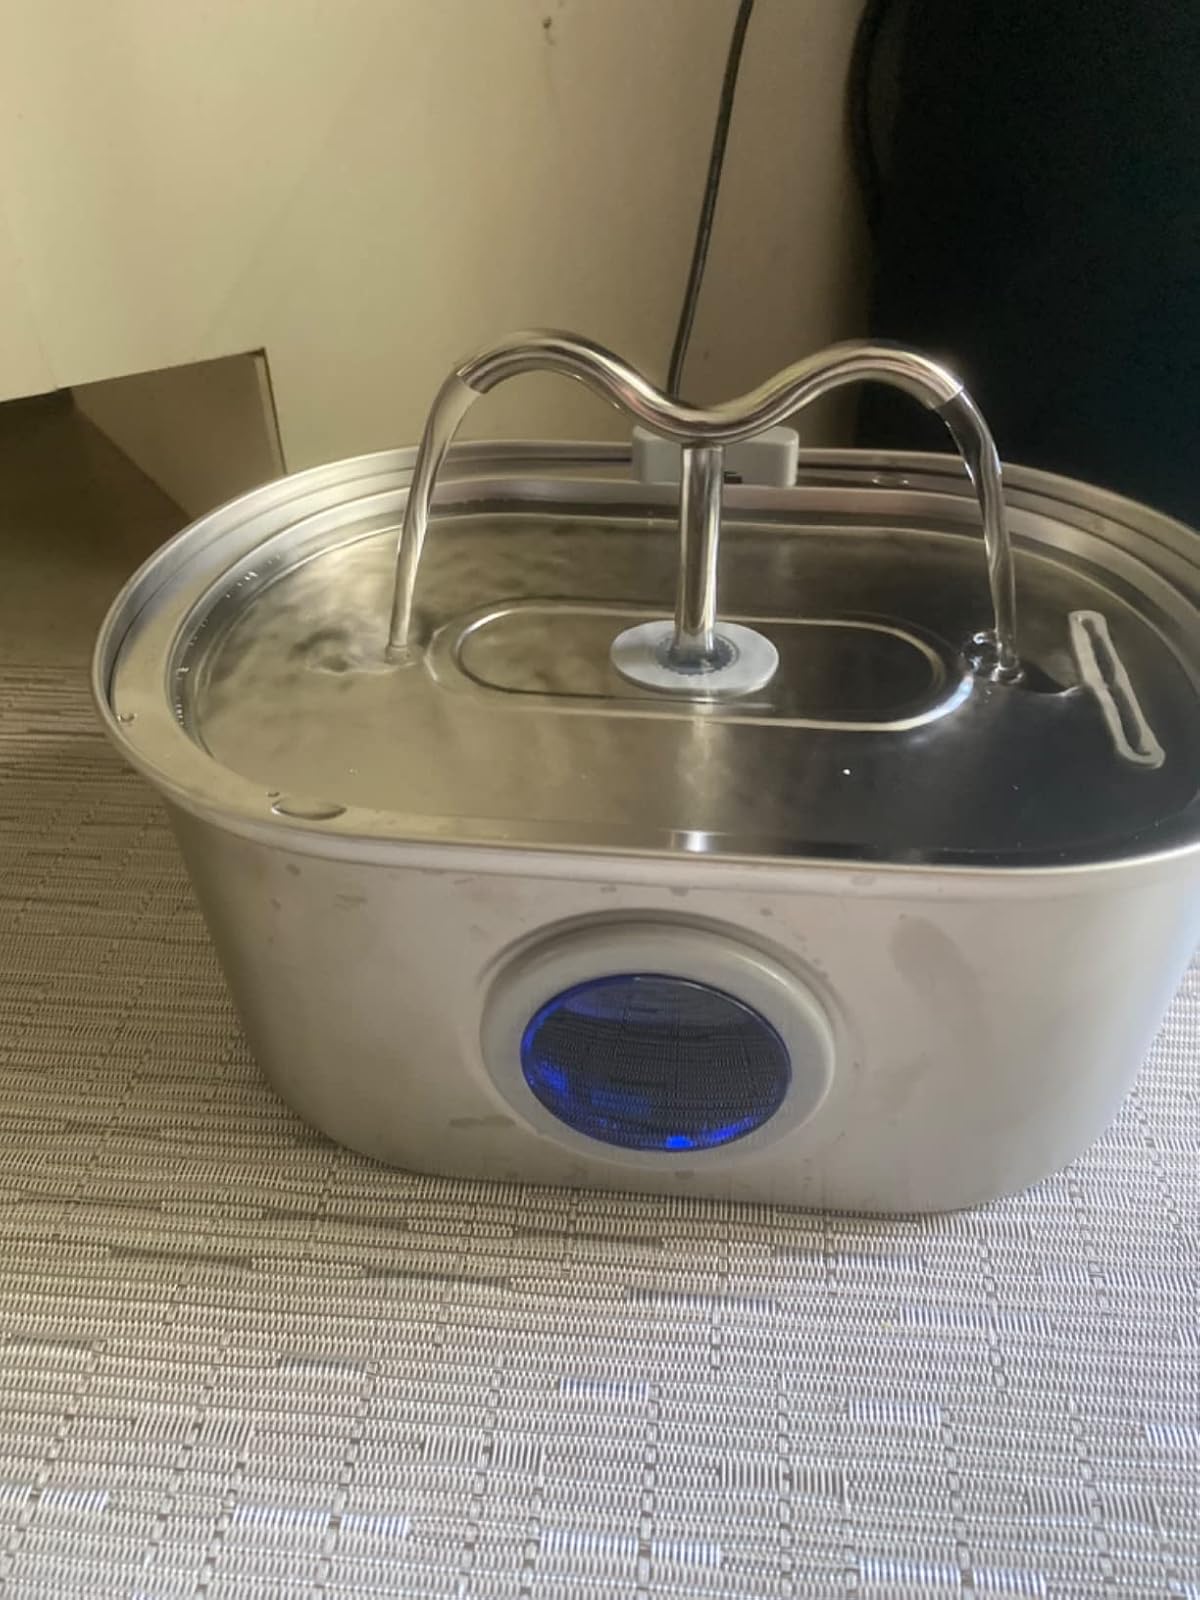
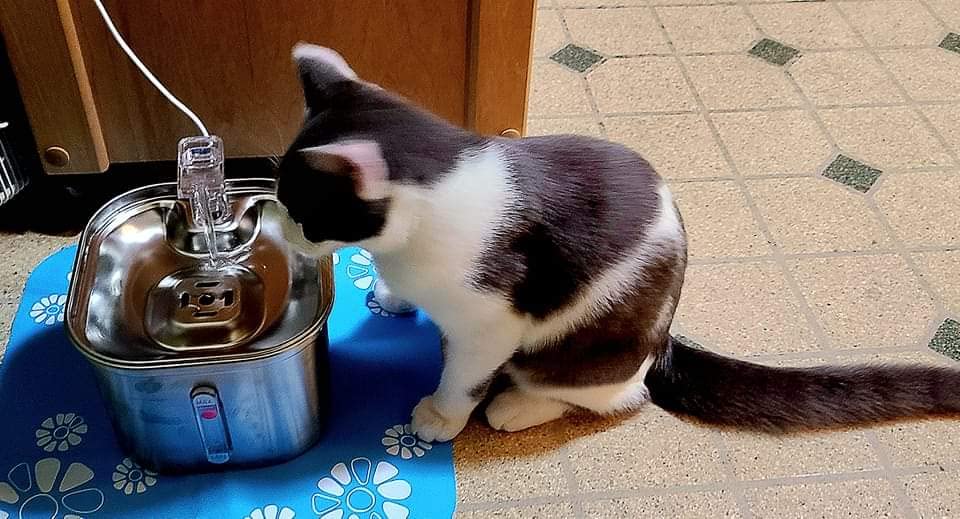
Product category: items_bowl
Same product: no